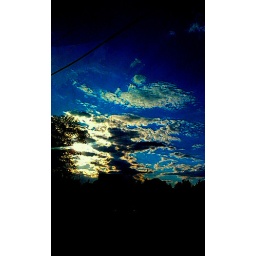
theee clouds looked awesomer in person !